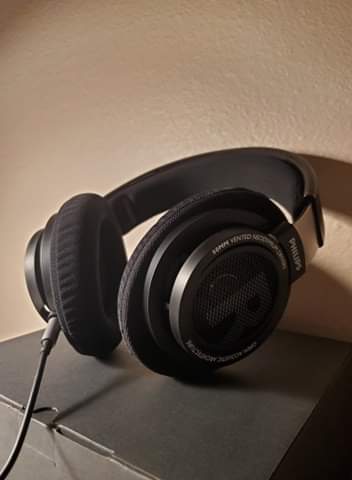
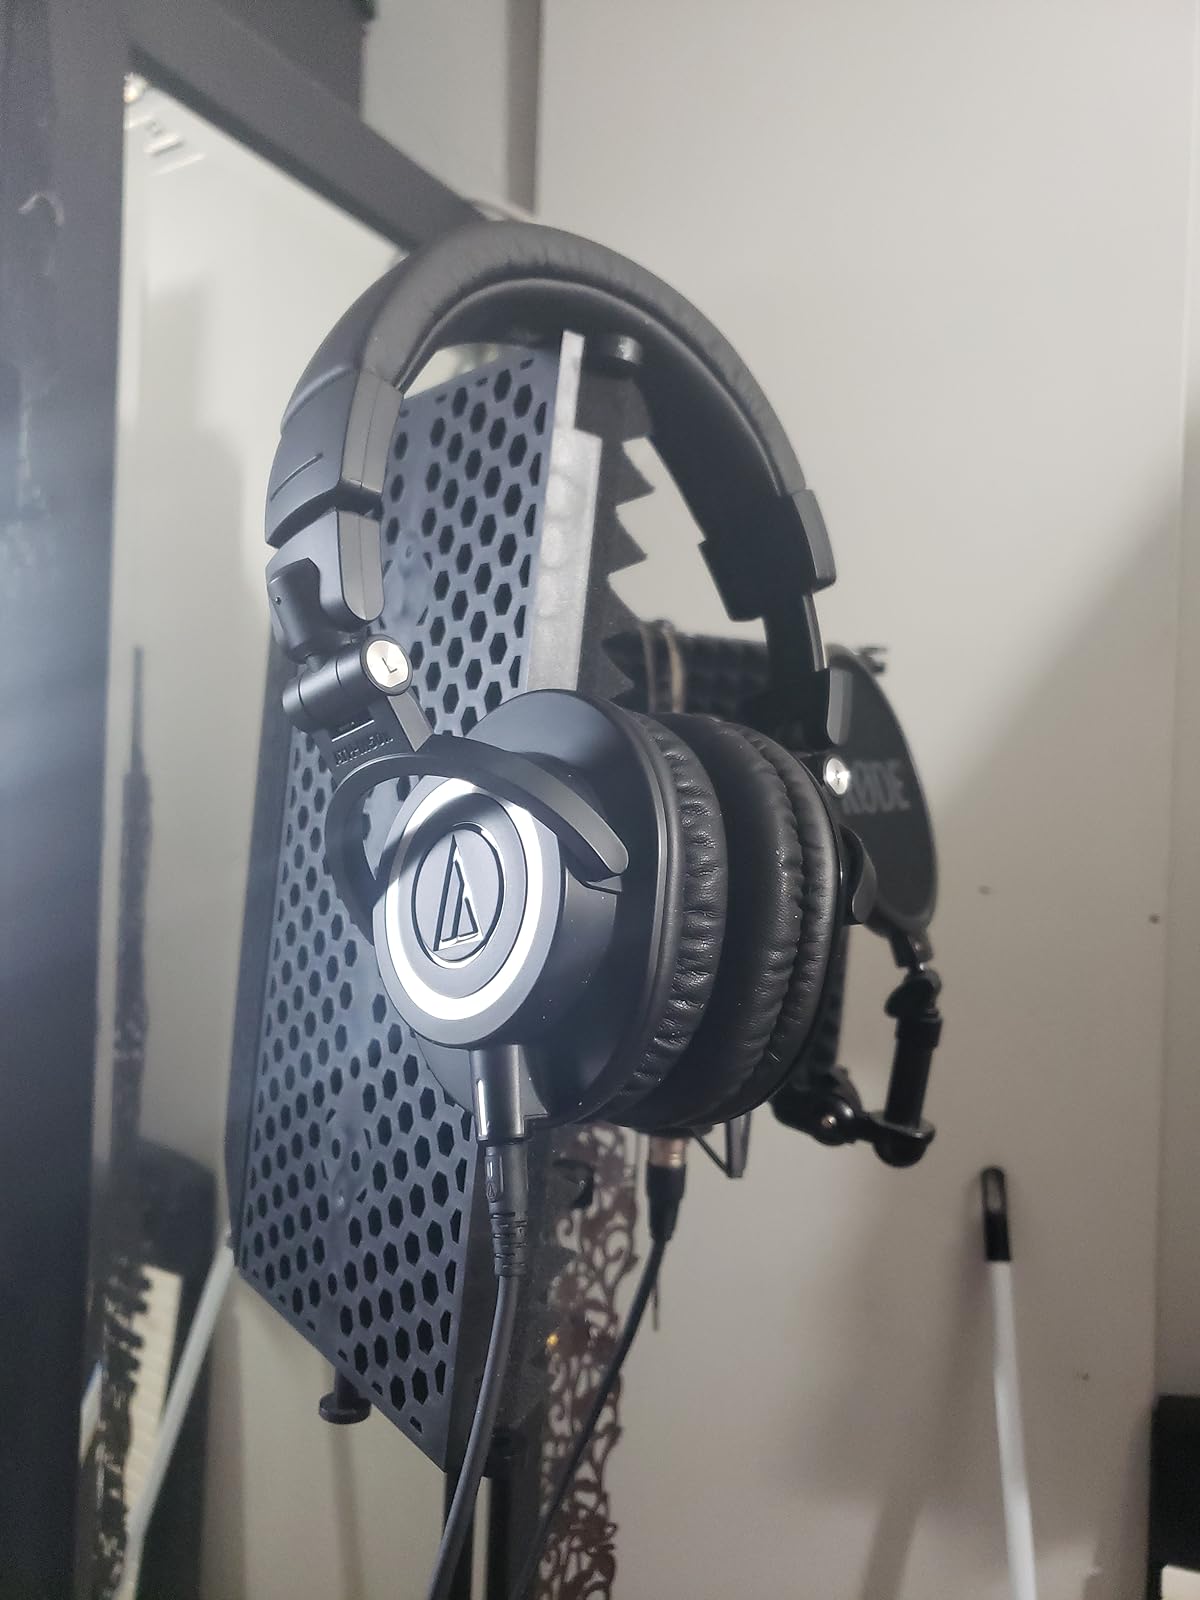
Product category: headphones
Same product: no